Toop (boat)

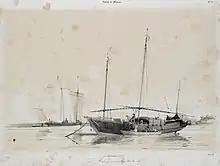
Toop in the Malacca strait.

However, different illustrations and descriptions showed variations of toop's hull: There are European-type hulls, with rectangular sterns and middle (axial) steering; there are boats with bow similar to European ships, but using side steering (double quarter rudder) and stern decks similar to padewakang. The difference of hull forms suggests that the word 'toop' actually refer to the sail plan, a combination of fore-and-aft 'Western' sails and two elevated rectangular sails that seems to be a variety of tanja sails.